Catfish (film)

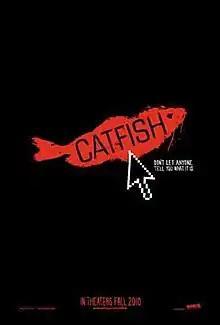
Theatrical release poster

Catfish is a 2010 American documentary film directed by Henry Joost and Ariel Schulman. It involves a young man, Nev, being filmed by his brother and friend, co-directors Ariel and Henry, as he builds a romantic relationship with a young woman on the social networking website Facebook. The film was a critical and commercial success. It led to an MTV reality TV series, "". The film is credited with coining the term catfishing: a type of deceptive activity involving a person creating a fake social networking presence for nefarious purposes.